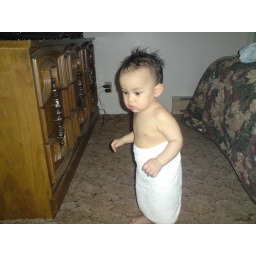
de in his towel @ the gold.beach house